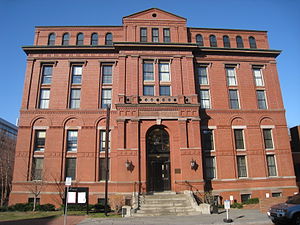
Peabody Museum of Harvard University
Peabody Museum of Archaeology and Ethnology er et museum tilknyttet Harvard University beliggende i Cambridge, Massachusetts. Peabody Museet, grundlagt i 1866, er et af de ældste og største museer der fokuserer på antropologisk materiale. Museet har et særligt fokus på etnografi og arkæologi i Amerika. Museet forvalter over 1.2 millioner objekter, omkring 900 lineære dokumentmål, 2000 kort og masterplaner og omkring 500.000 fotografier. Museet ligger ved Divinity Avenue på Harvard University campus. Museet er en af de fire Harvard Museums of Science & Culture, der er åbne for offentligheden.